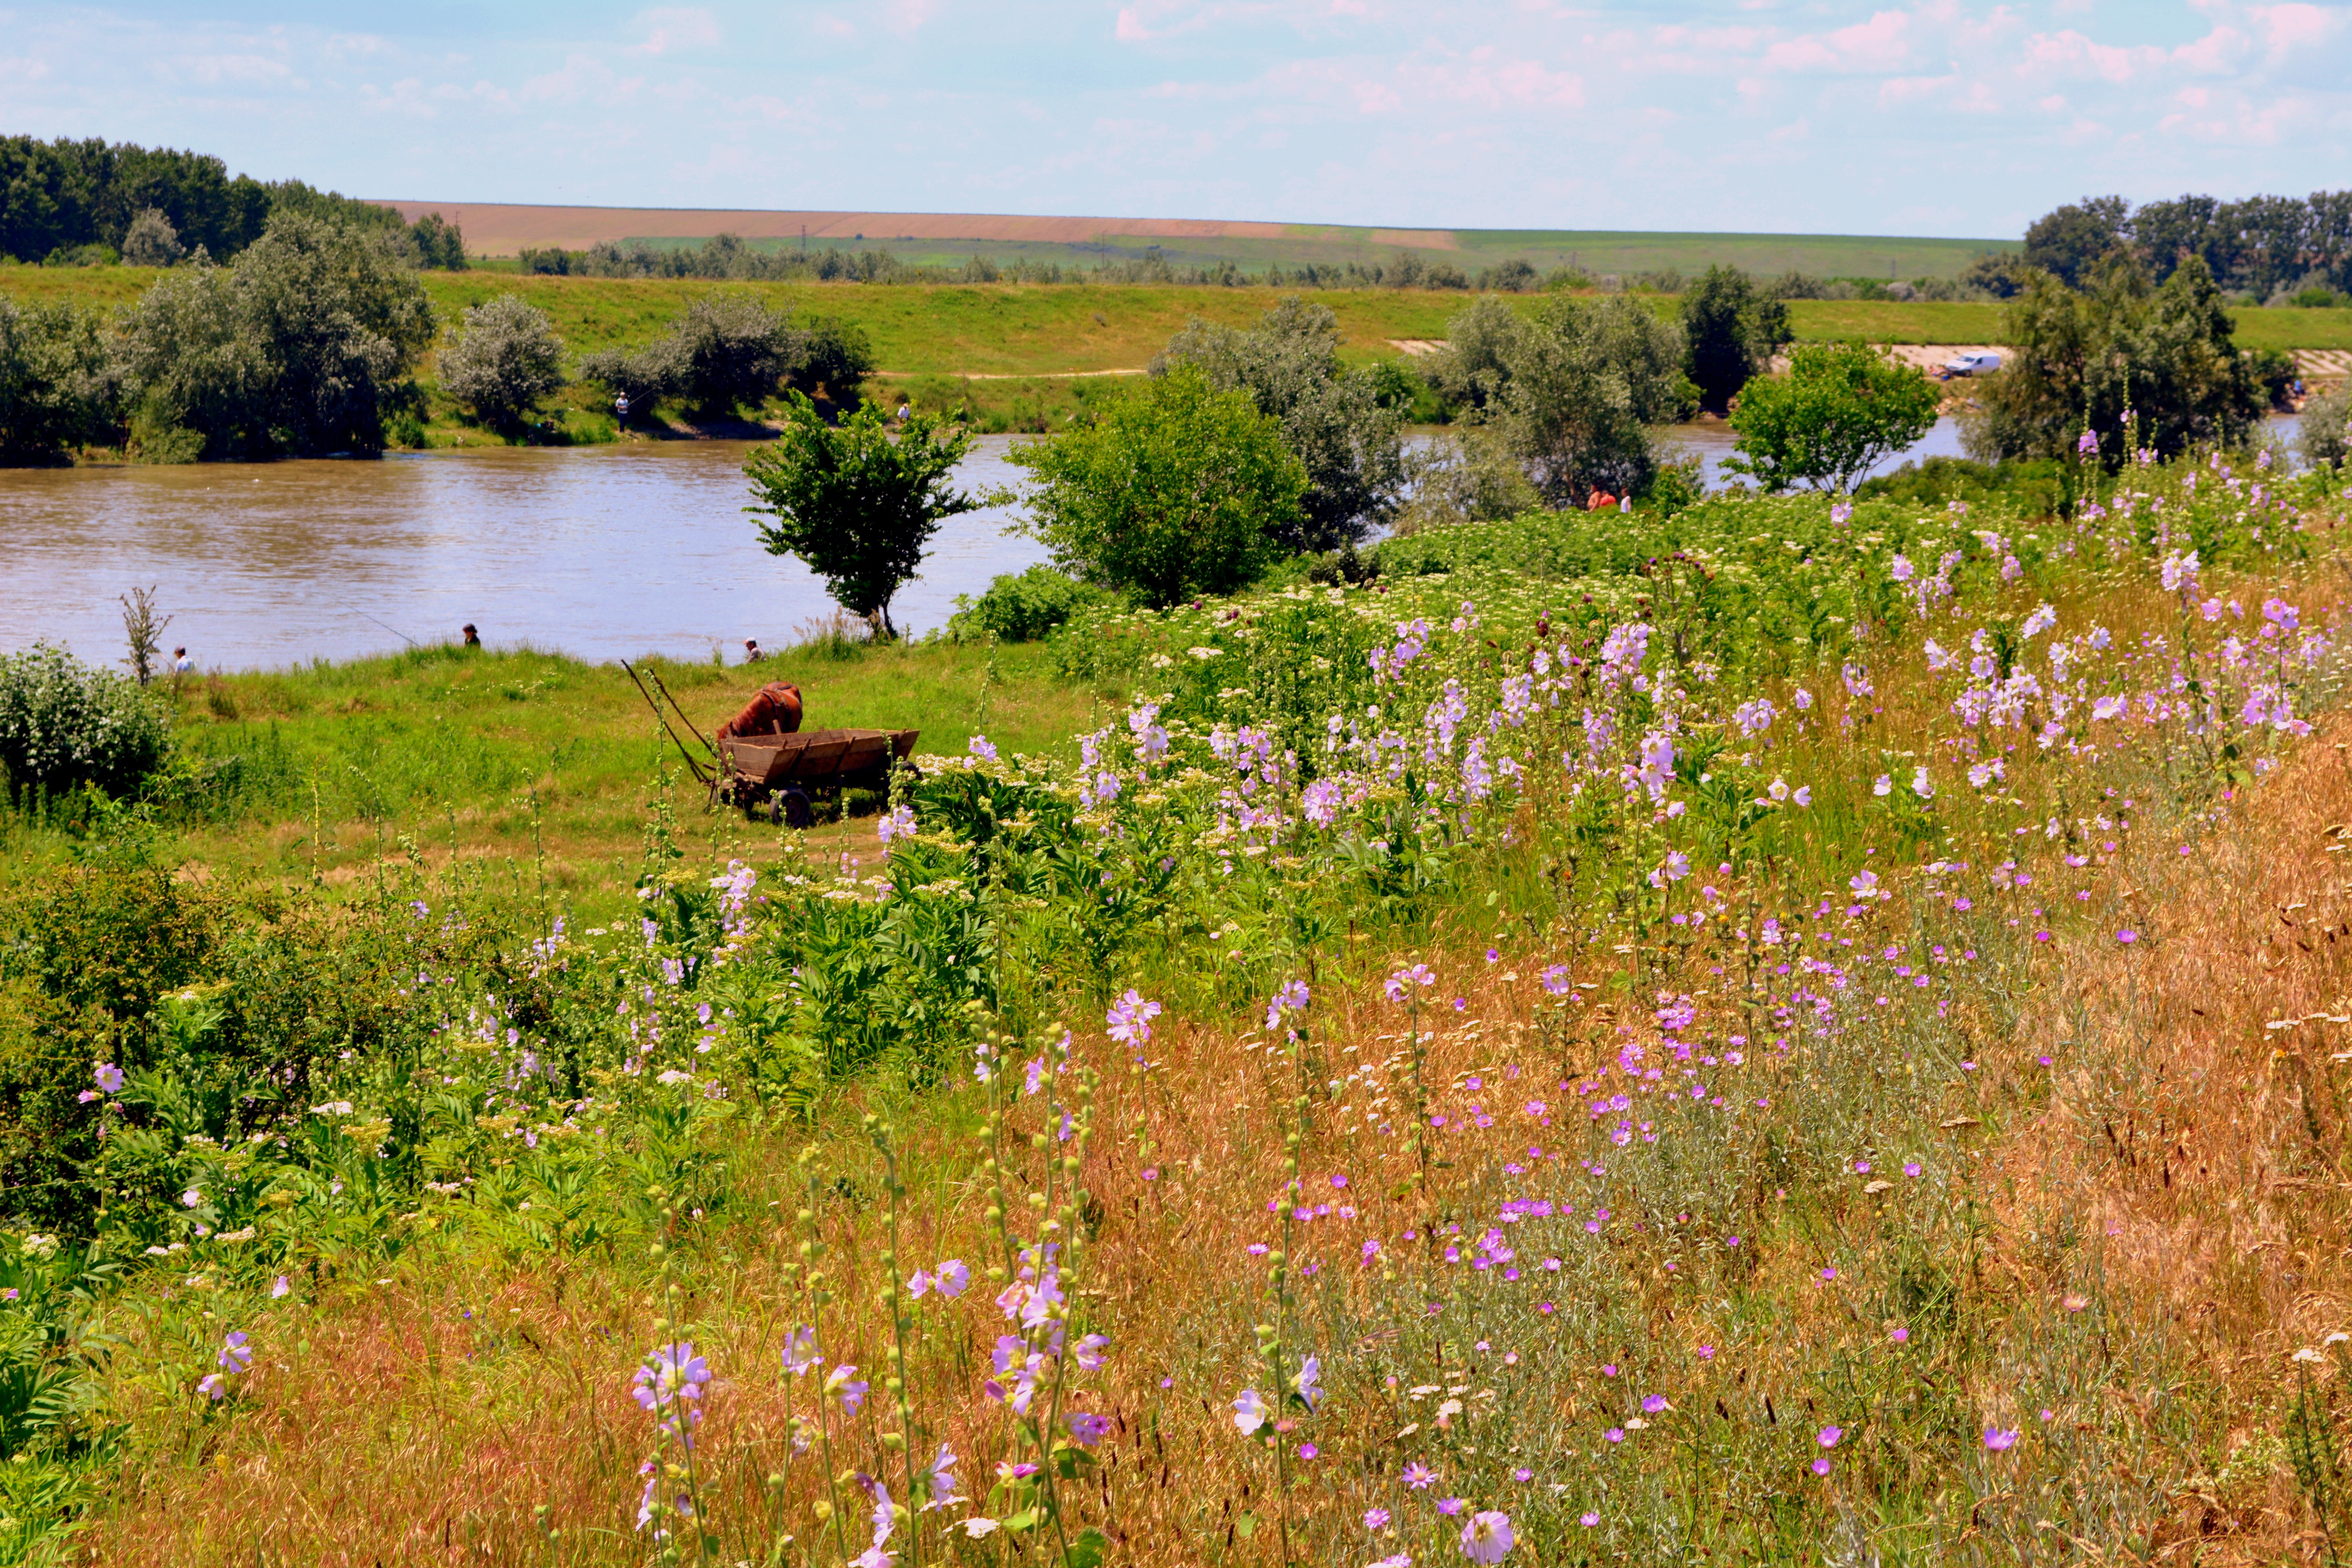
landscape, grass, marsh, wilderness, plant, trail, field, farm, meadow, prairie, hill, flower, lake, river, rural, pasture, autumn, agriculture, flora, waterway, wildflower, grassland, vegetation, wetland, bog, plateau, habitat, ecosystem, steppe, rural area, natural environment